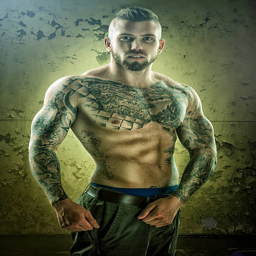
tattoo , unique muscle - building man , standing in front of the wall